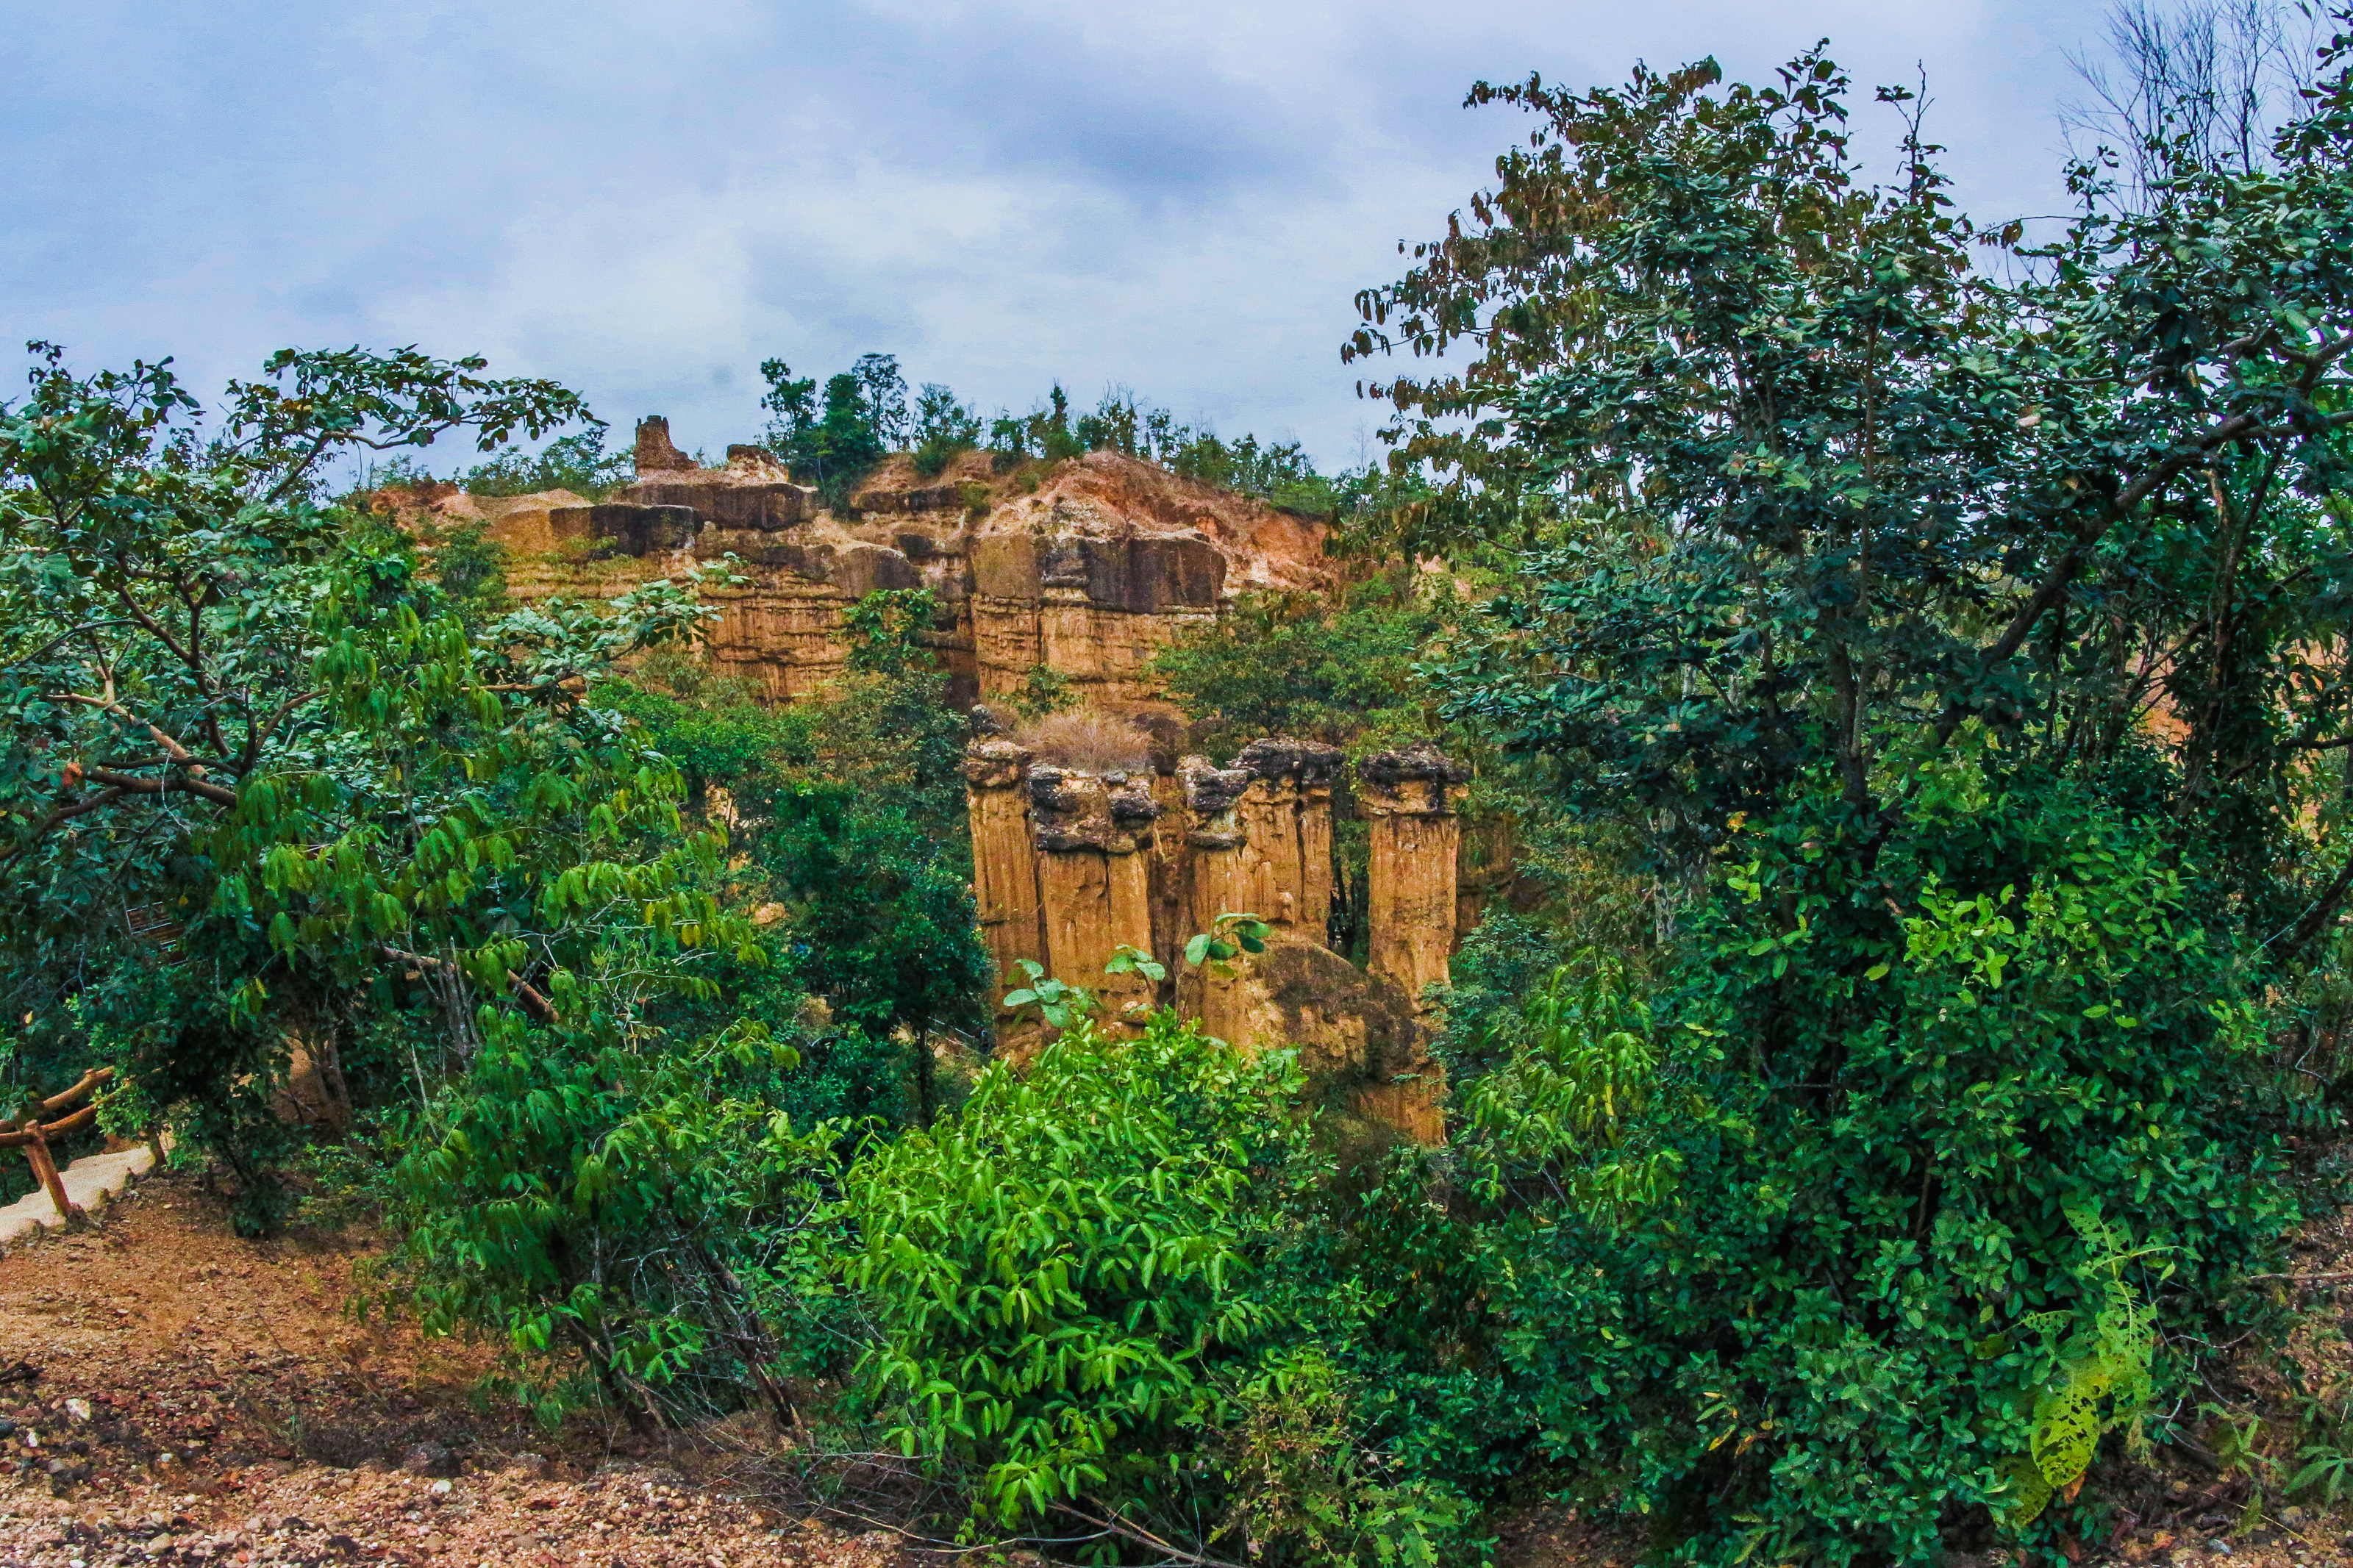
nature, mountain, vegetation, natural landscape, shrubland, tree, plant community, plant, house, rural area, landscape, land lot, soil, building, wildlife, shrub, village, jungle, forest, ruins